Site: brandenburg
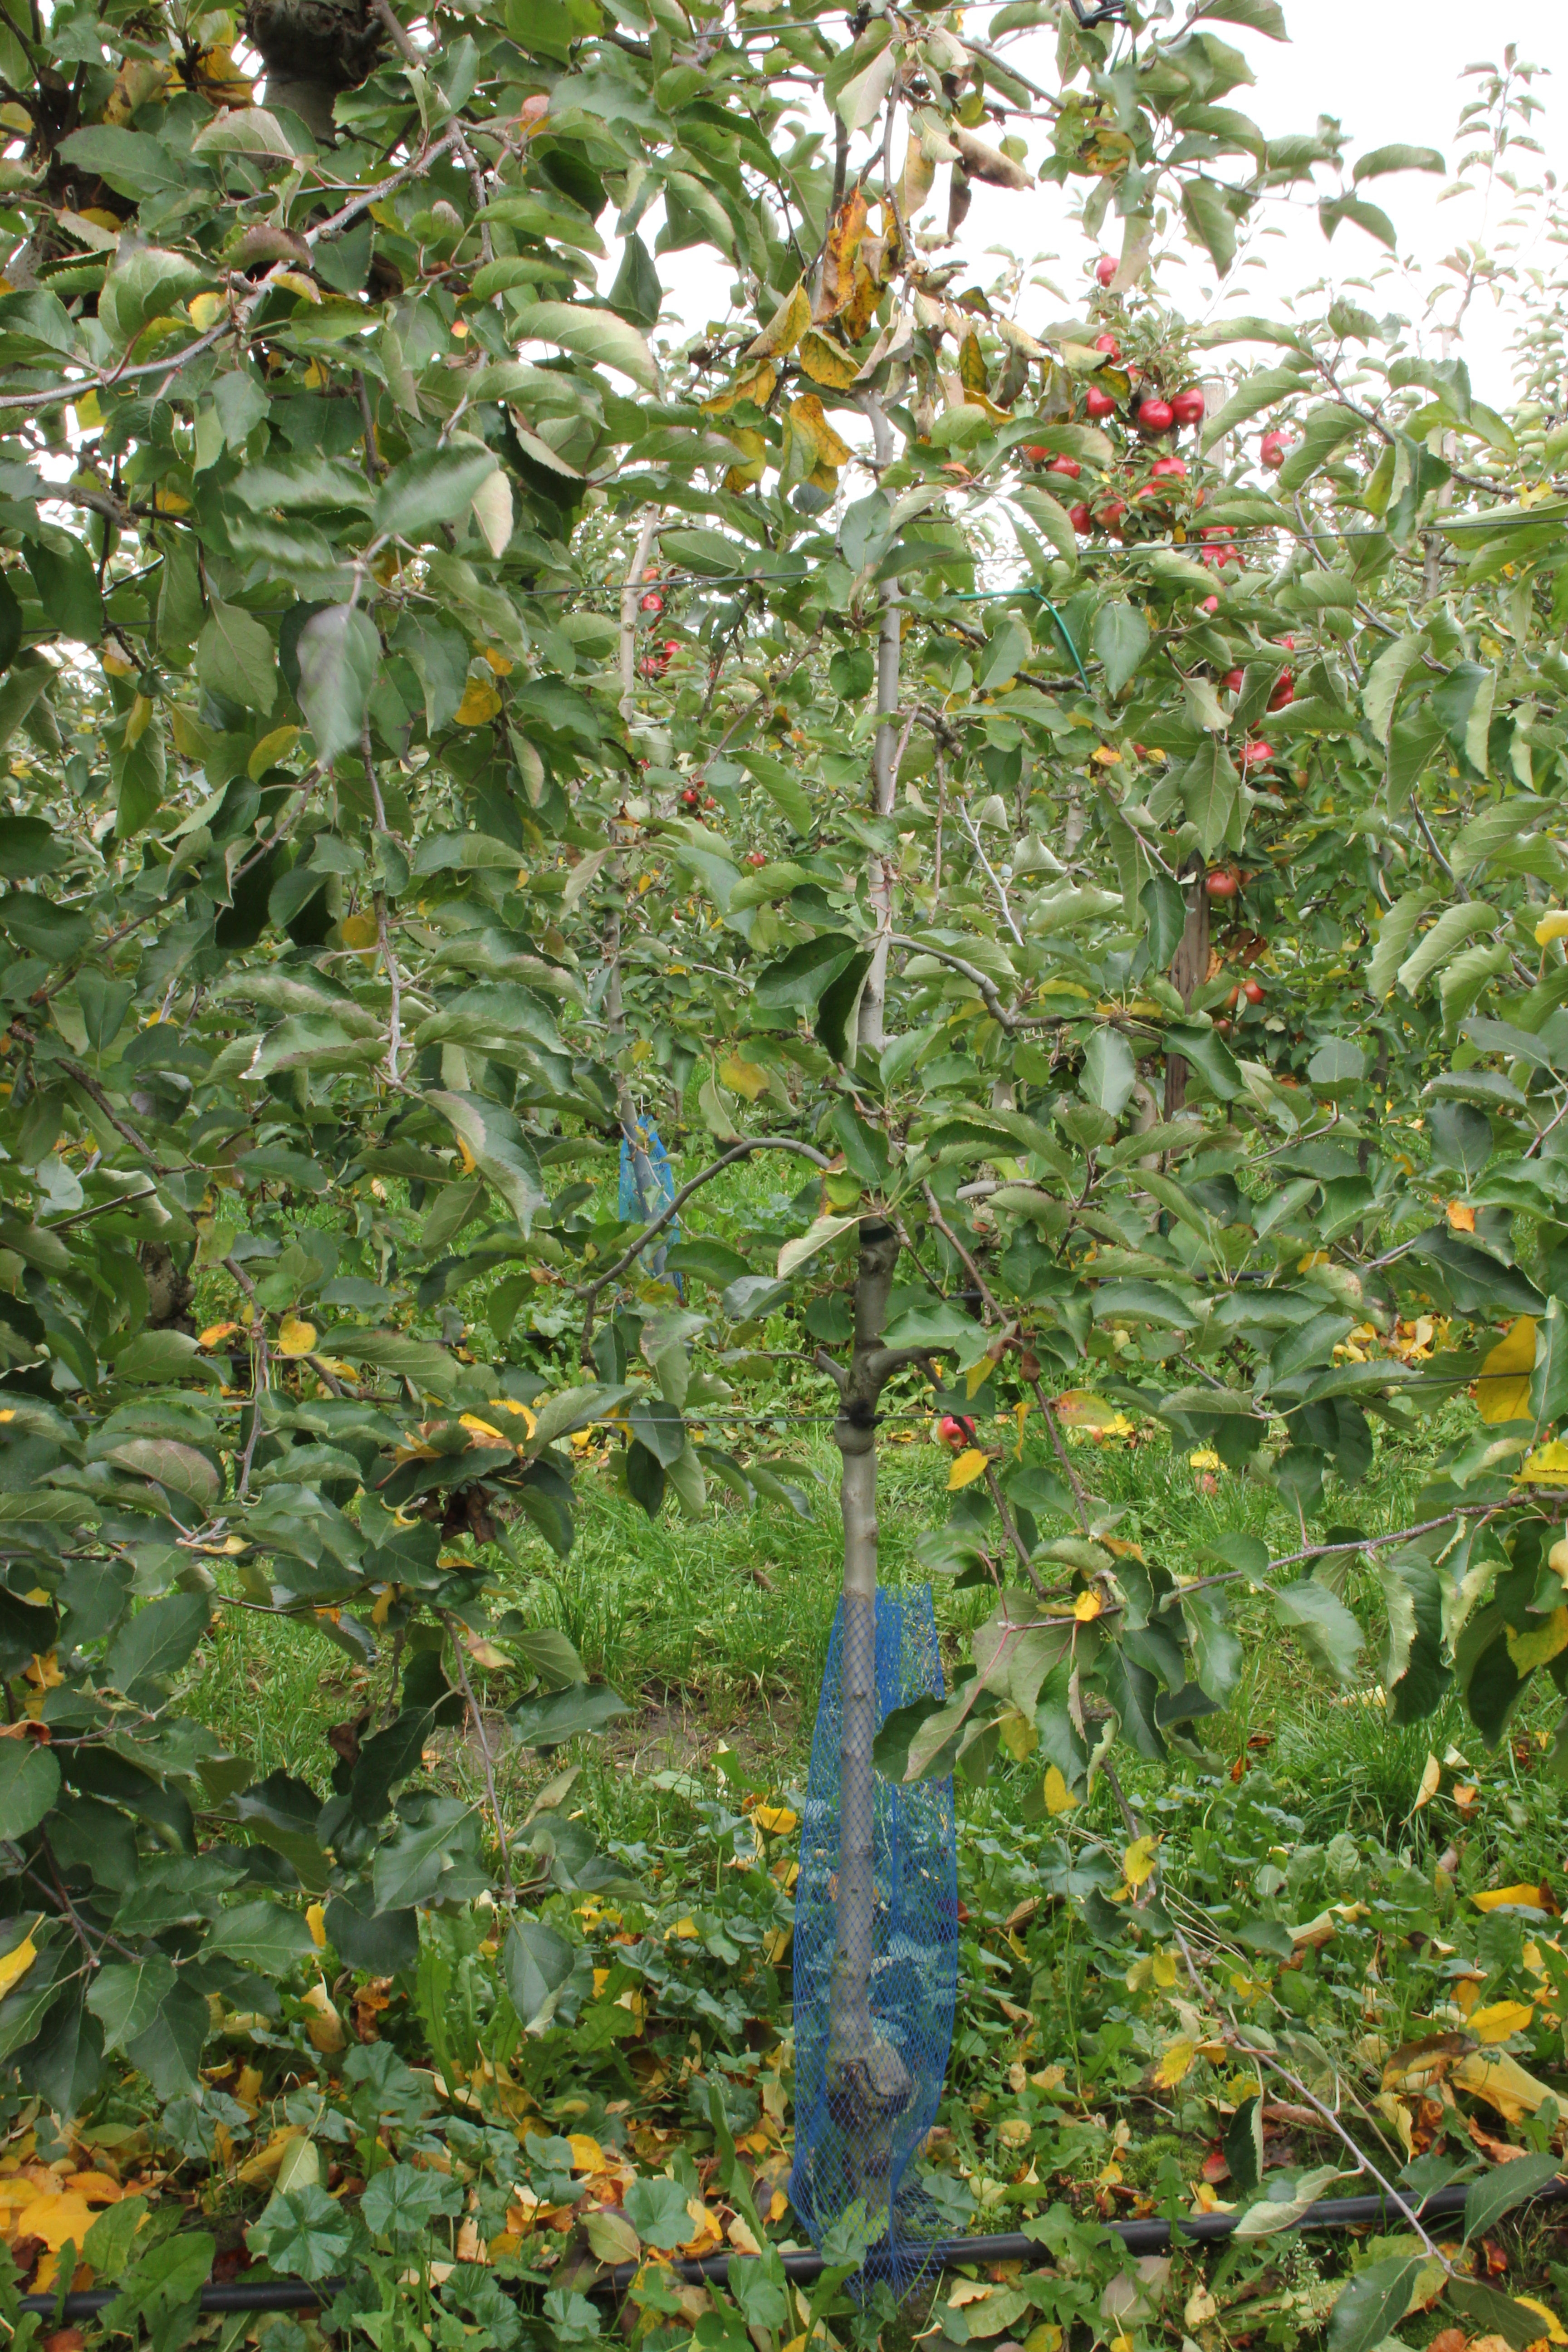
Growth stage (BBCH 91): Senescence, beginning of dormancy